Resurrection Band

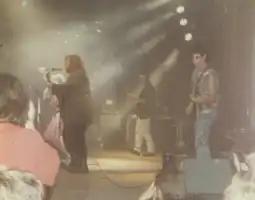
Rez Band live in concert, August 1988

Resurrection Band, also known as Rez Band or REZ, was a Christian rock band formed in 1972. They were part of the Jesus People USA Christian community in Chicago and most of its members have continued in that community to this day. Known for their blend of blues-rock and hard rock, Resurrection Band is credited as one of the forerunners of the Christian metal genre. "Christianity Today" called them "the most influential band in Christian music history." Following their debut in 1978, the band's greatest popularity was during the early 1980s, but later in the decade they received some crossover success when they had two music videos featured on MTV.